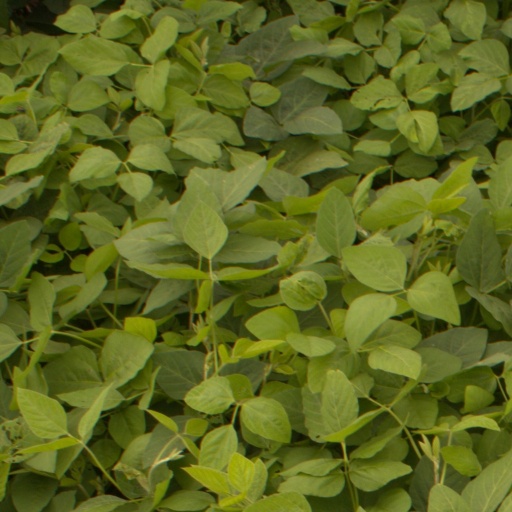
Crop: soybean